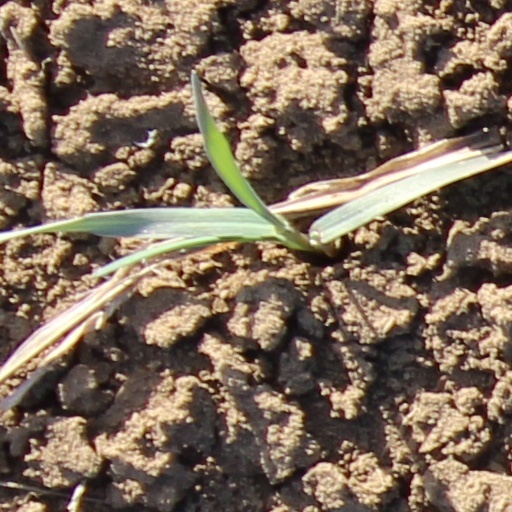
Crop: wheat